Ilyas Sitapuri

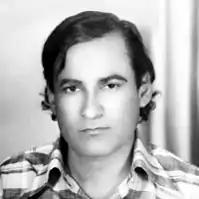

Ilyas Sitapuri (30 October 1934 – 1 October 2003) was a Pakistani historical fiction writer. He is known for writing historical stories for Sabrang Digest and Suspense Digest. His popular stories and novels include, "Kashmir Ki Kali", "Daastan-e-Hoor", "Bala Khanay Ki Dulhan", and "Sikandar-e-Azam".